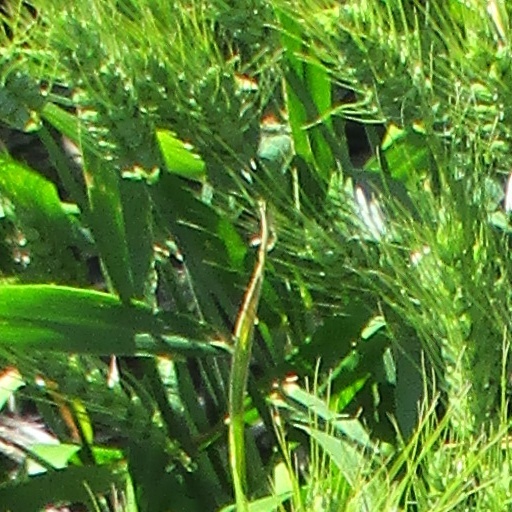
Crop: wheat